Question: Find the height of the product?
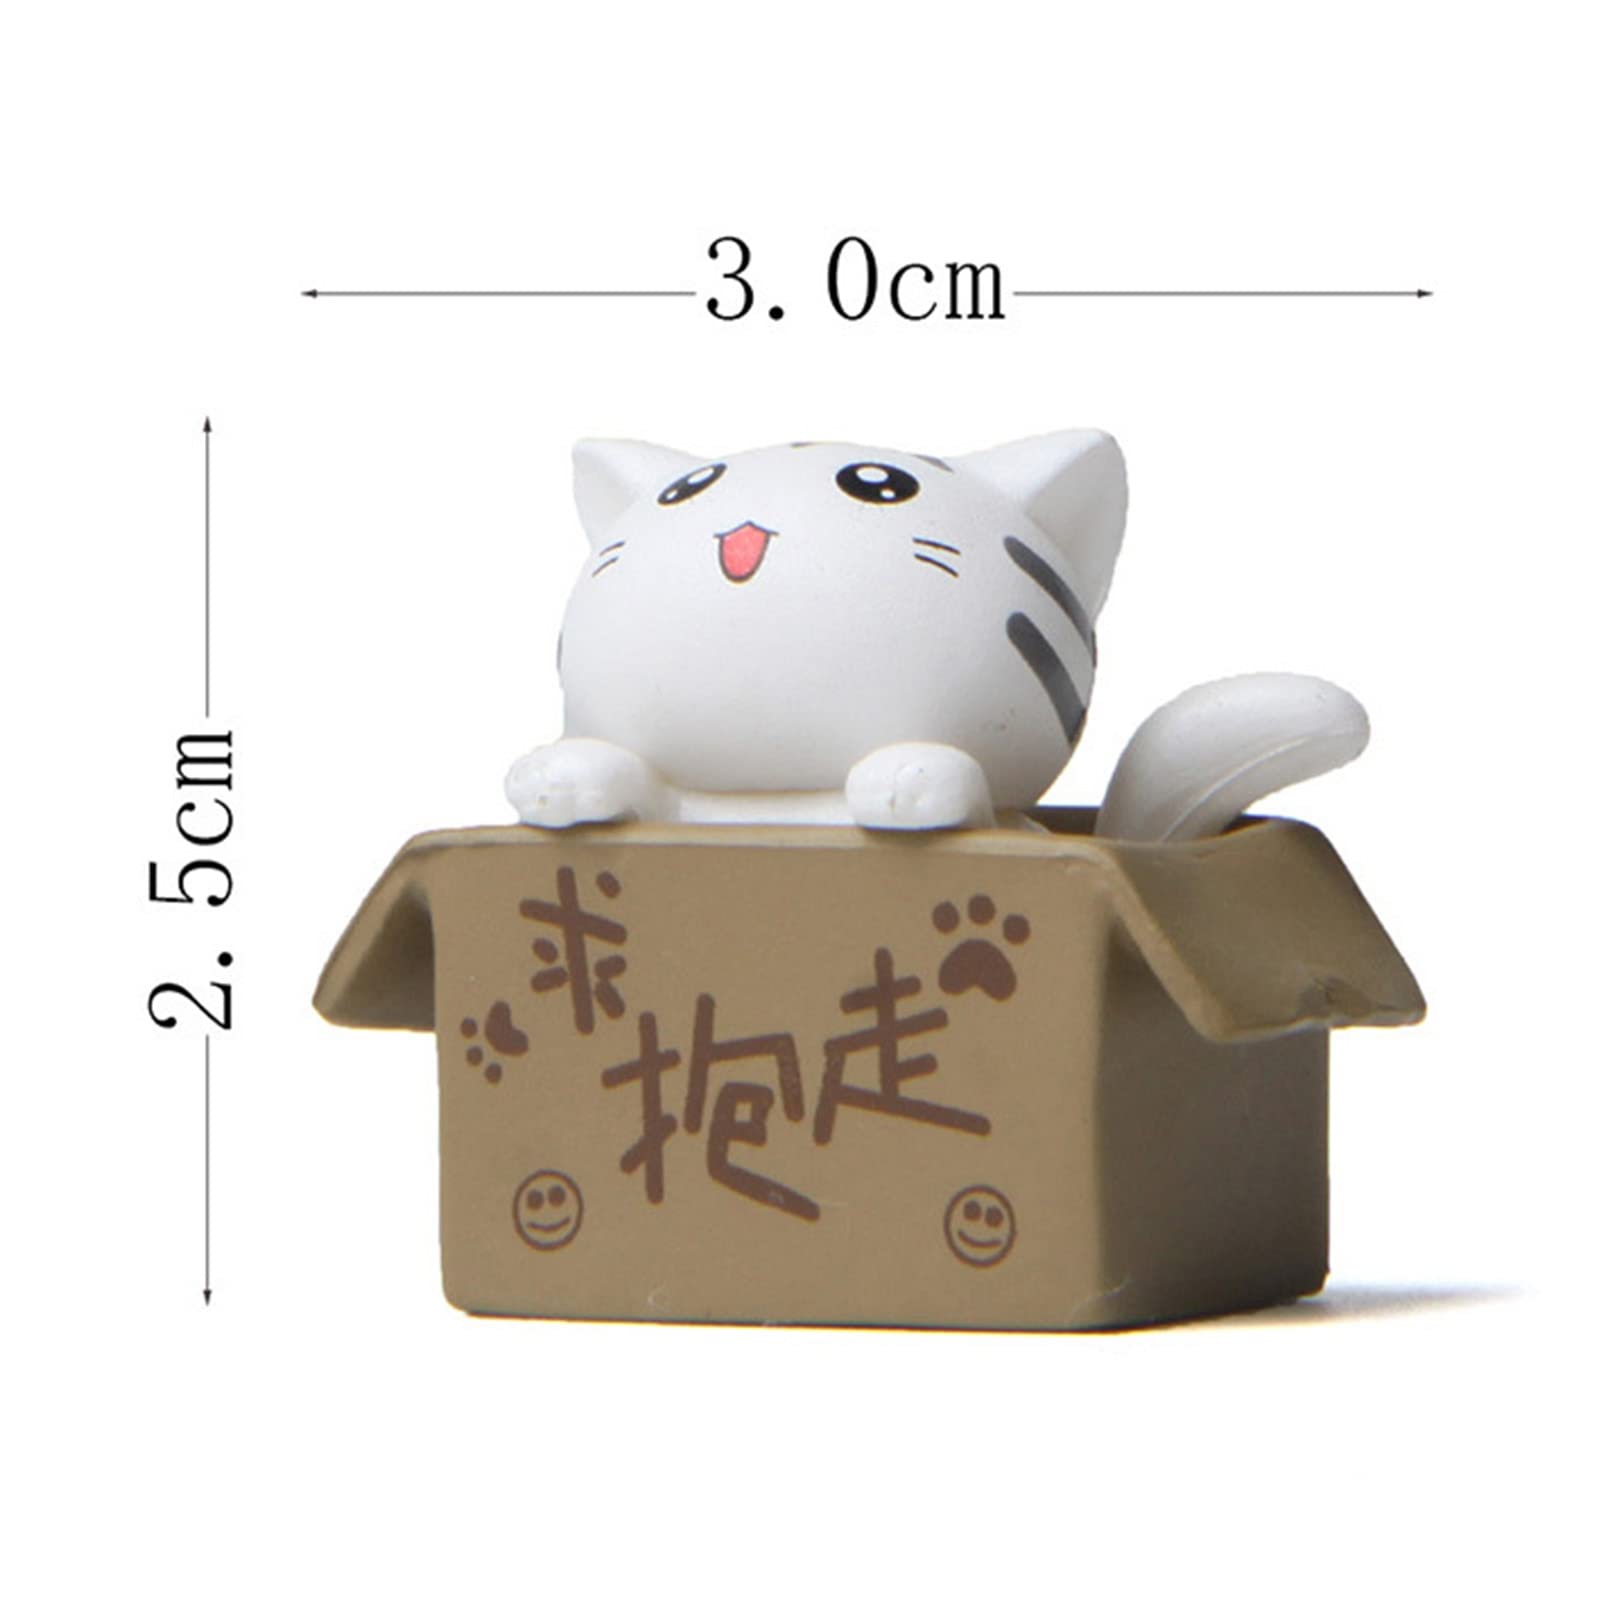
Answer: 5.0 centimetre